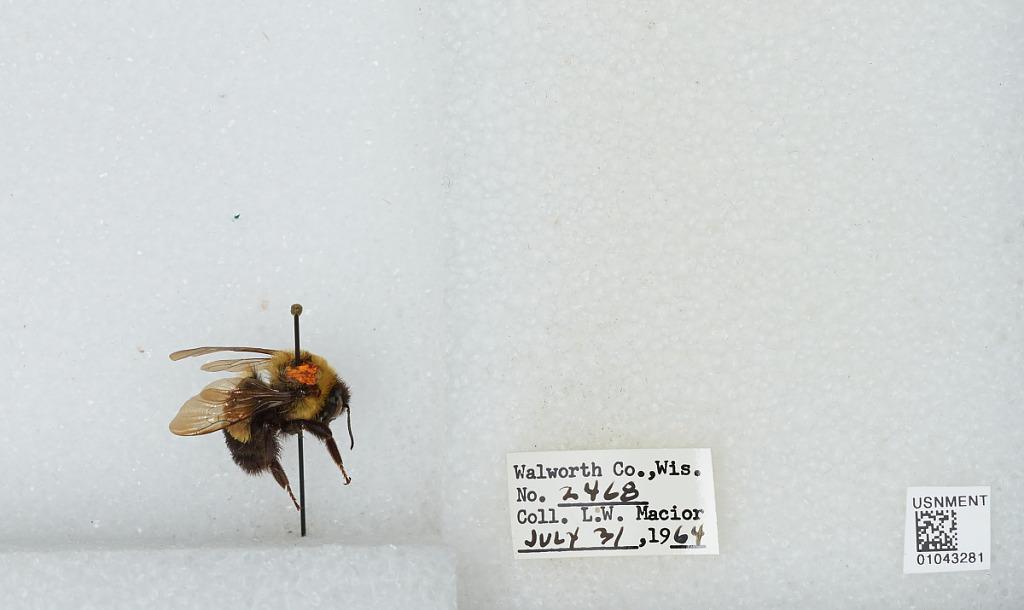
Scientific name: Bombus (Bombus) affinis Cresson
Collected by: L. Macior
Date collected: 1964-7-31
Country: United States
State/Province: Wisconsin
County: Walworth
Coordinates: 42.67, -88.54